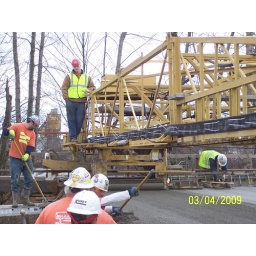
Crews make sure enough concrete is in front of the finishing machine rollers to ensure a smooth bridge deck.